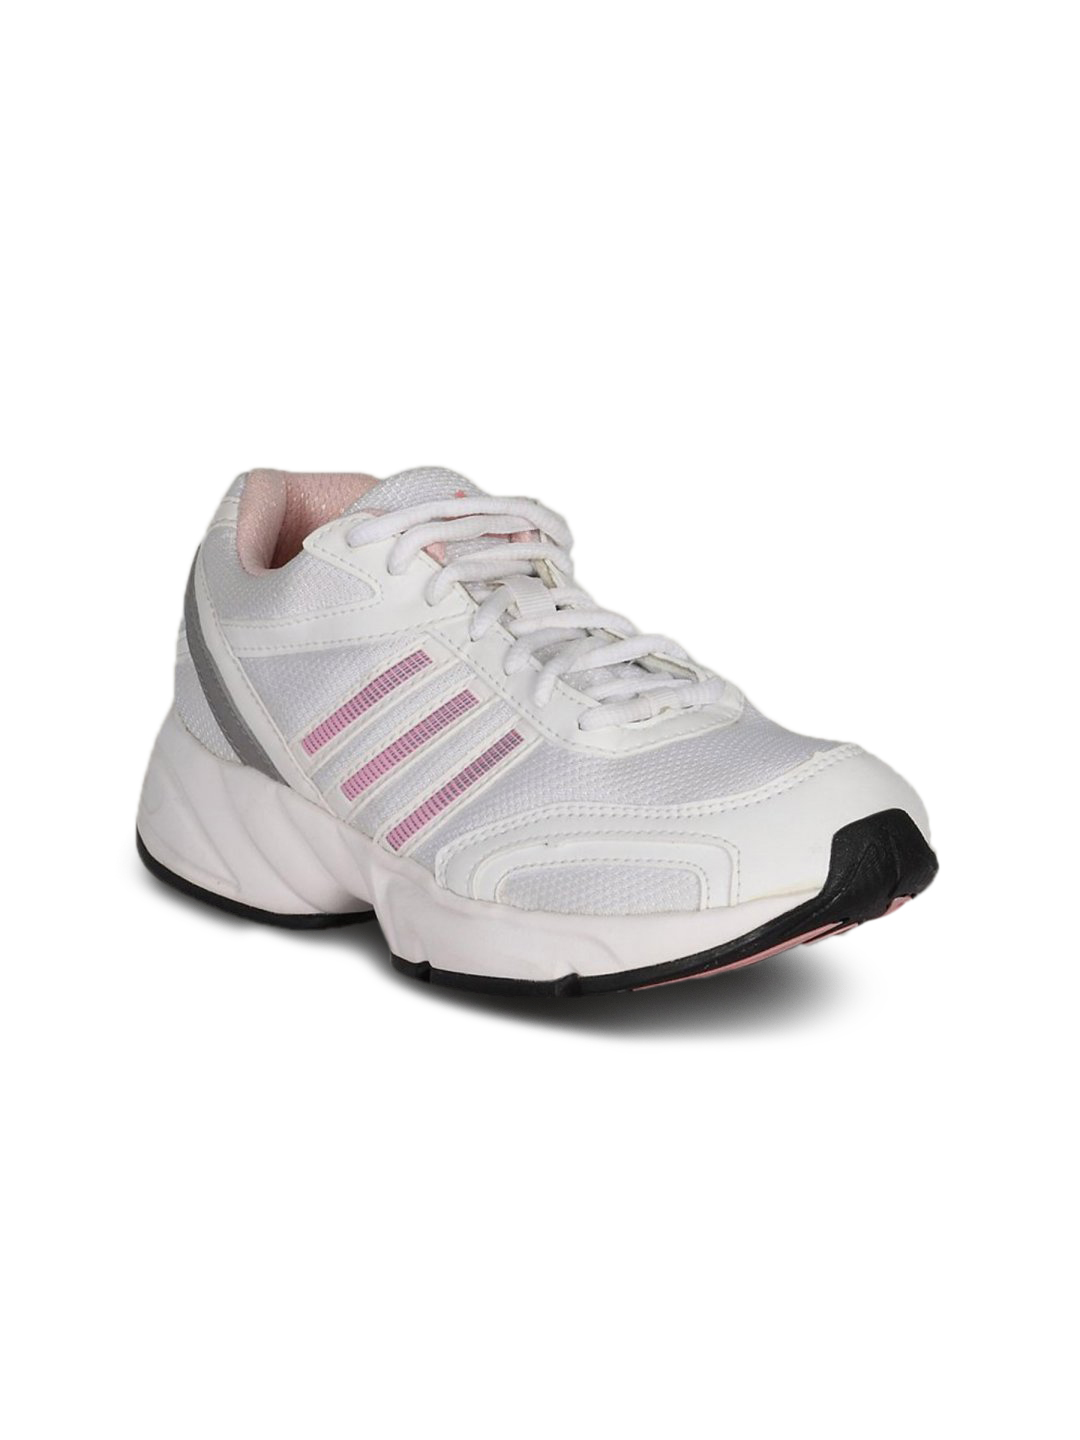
ADIDAS Women Desma Low White Pink Shoe
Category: Footwear / Shoes / Sports Shoes
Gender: Women
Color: White
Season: Summer 2011
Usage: Sports